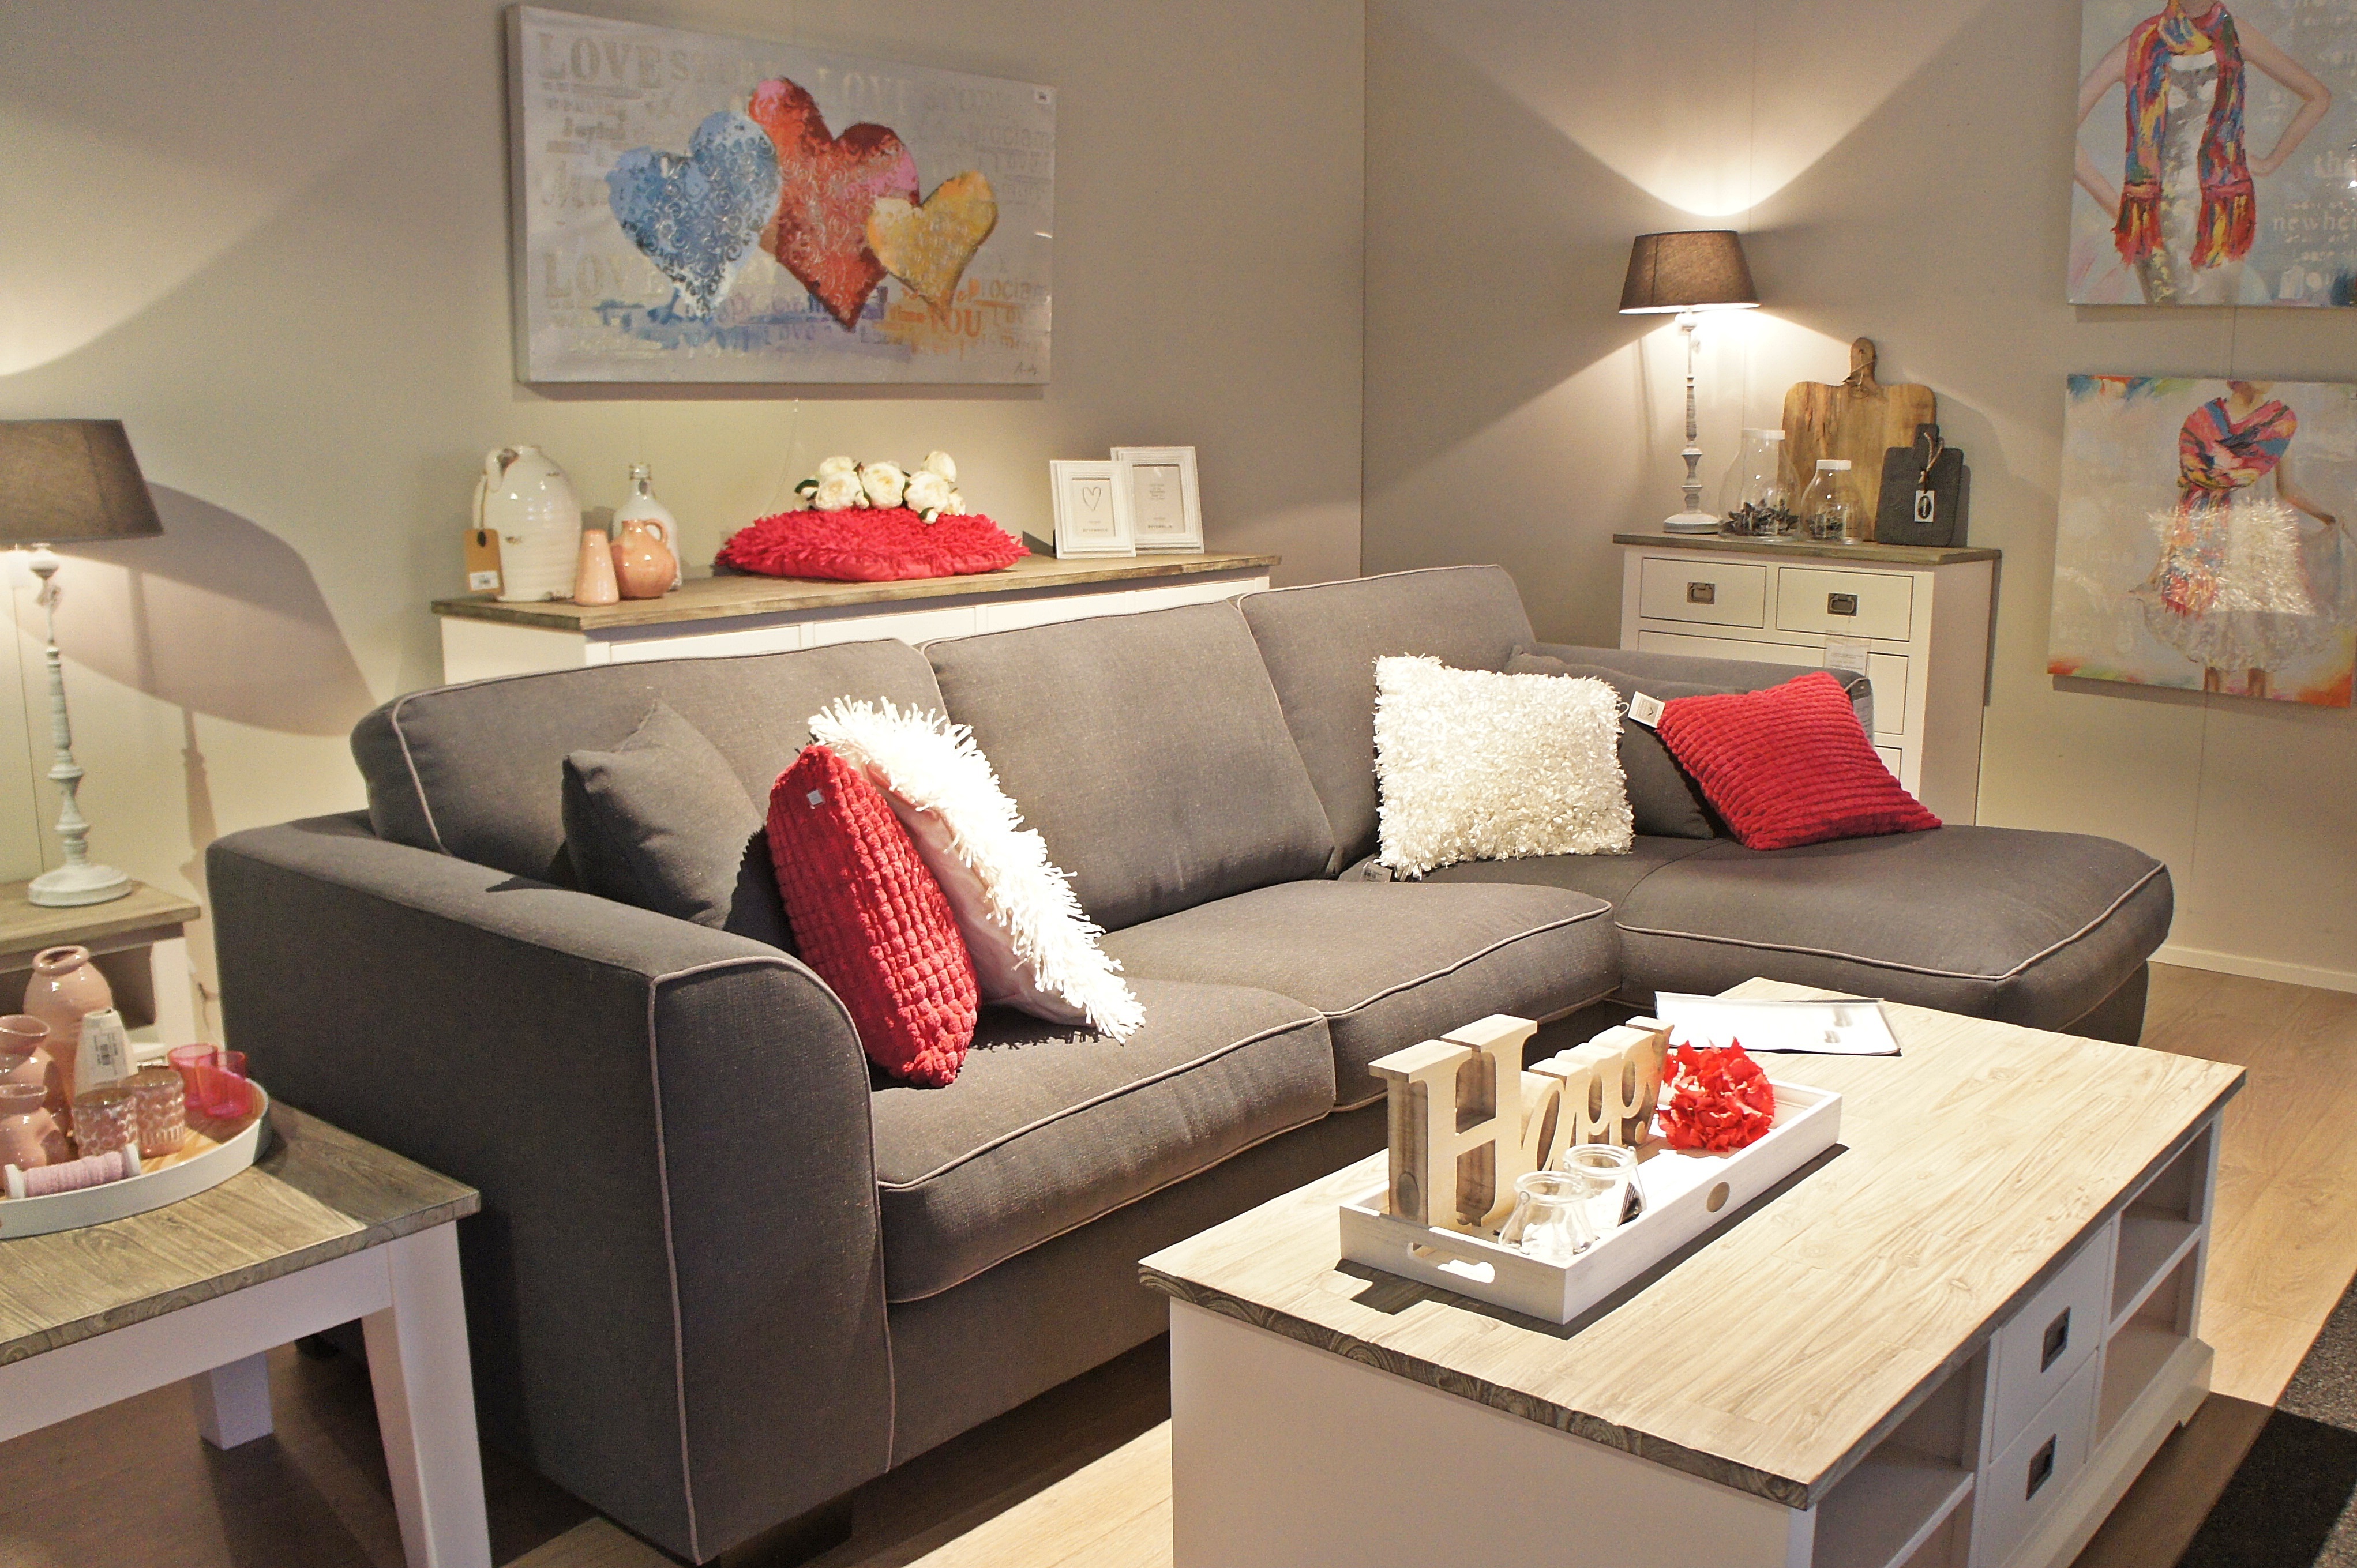
bench, floor, atmosphere, home, cottage, property, living room, furniture, room, bedroom, apartment, interior design, design, bed